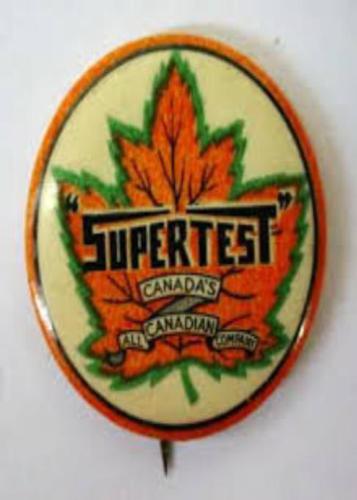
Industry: Transportation